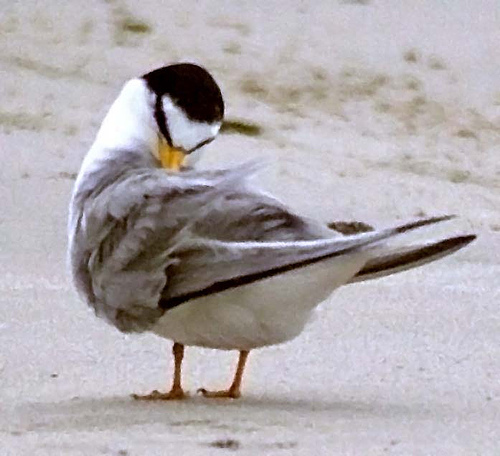
this is a gray bird with a white neck and a black crest on top of its head.
a bird with gray wings and back, white belly, neck and eyebrows, and a black crown.
a large bird with white and gray body, and a black top on crown.
a large bird with webbed feet, a white abdomen, and grey covarts.
this white bird has a black head and gray wing feathers.
this bird is grey with white and black and has a long, pointy beak.
flat footed bird, with gray colored wings, and white belly.
a bird what has black on its head and around its eyes.
this bird has a brown crown, grey primaries, and a white throat.
a very large bird with gray and white feathers and a yellow beak.
Species: Least Tern